Digital-to-analog converter

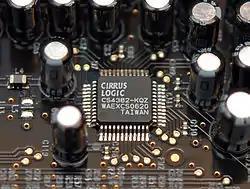
8-channel Cirrus Logic CS4382 digital-to-analog converter as used in a sound card.

In electronics, a digital-to-analog converter (DAC, D/A, D2A, or D-to-A) is a system that converts a digital signal into an analog signal. An analog-to-digital converter (ADC) performs the reverse function.